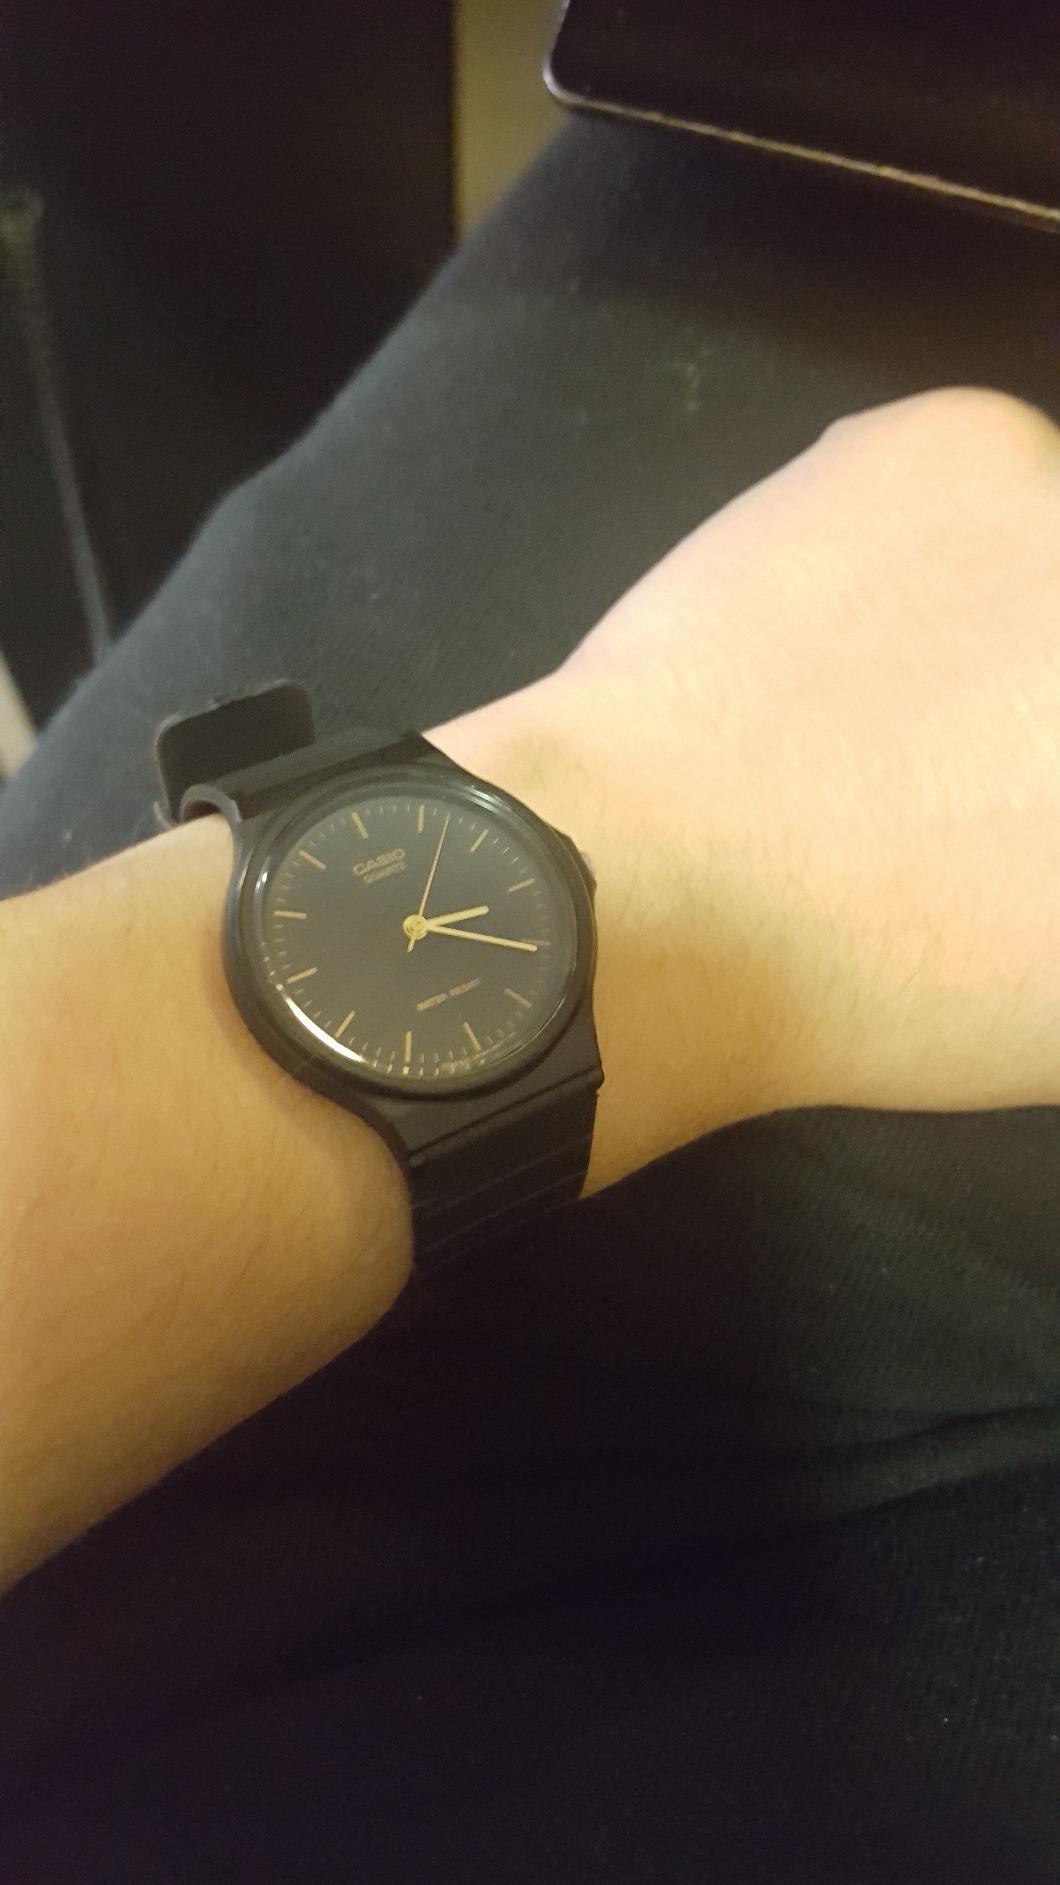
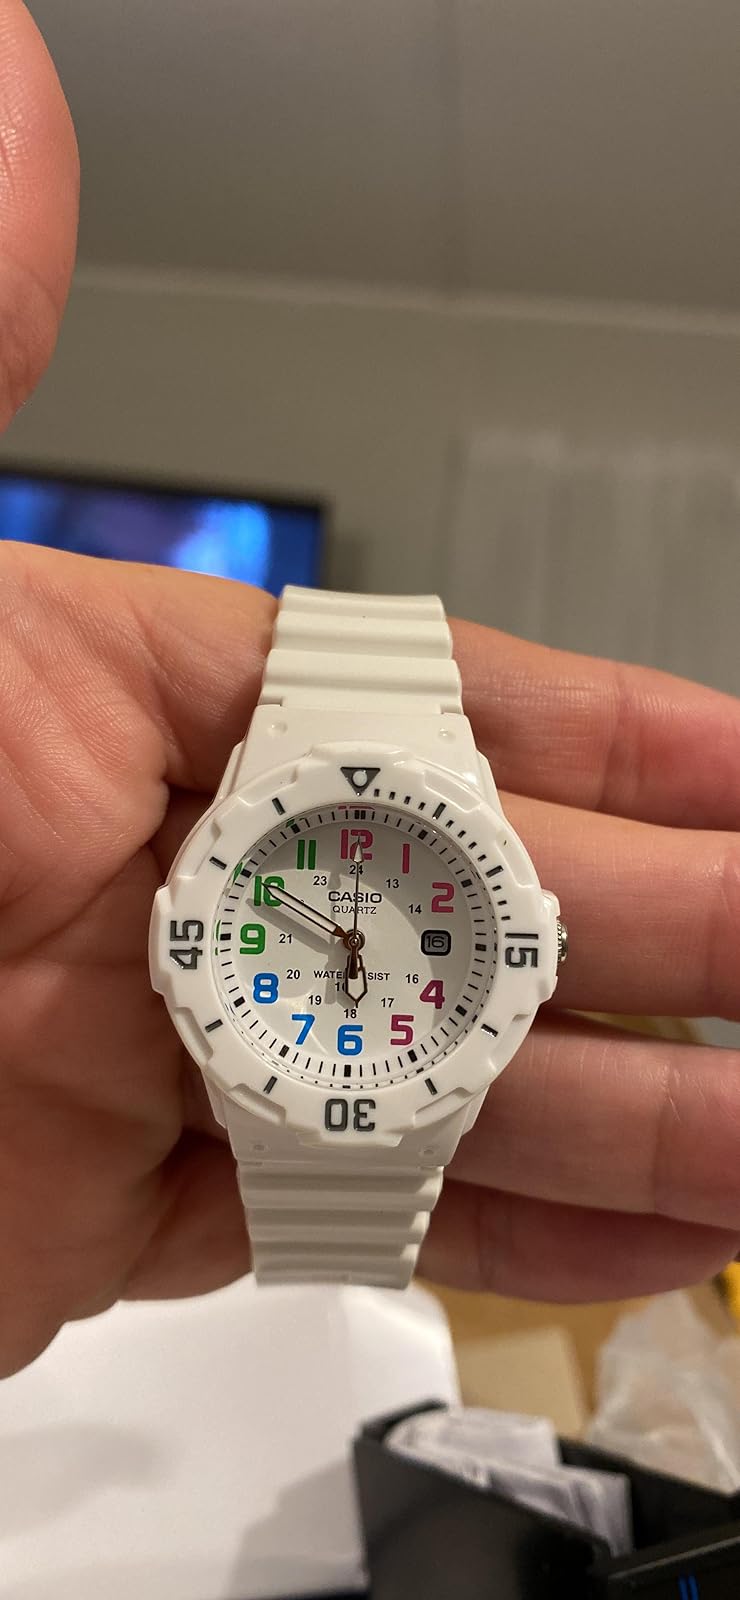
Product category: accessories_watch
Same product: no